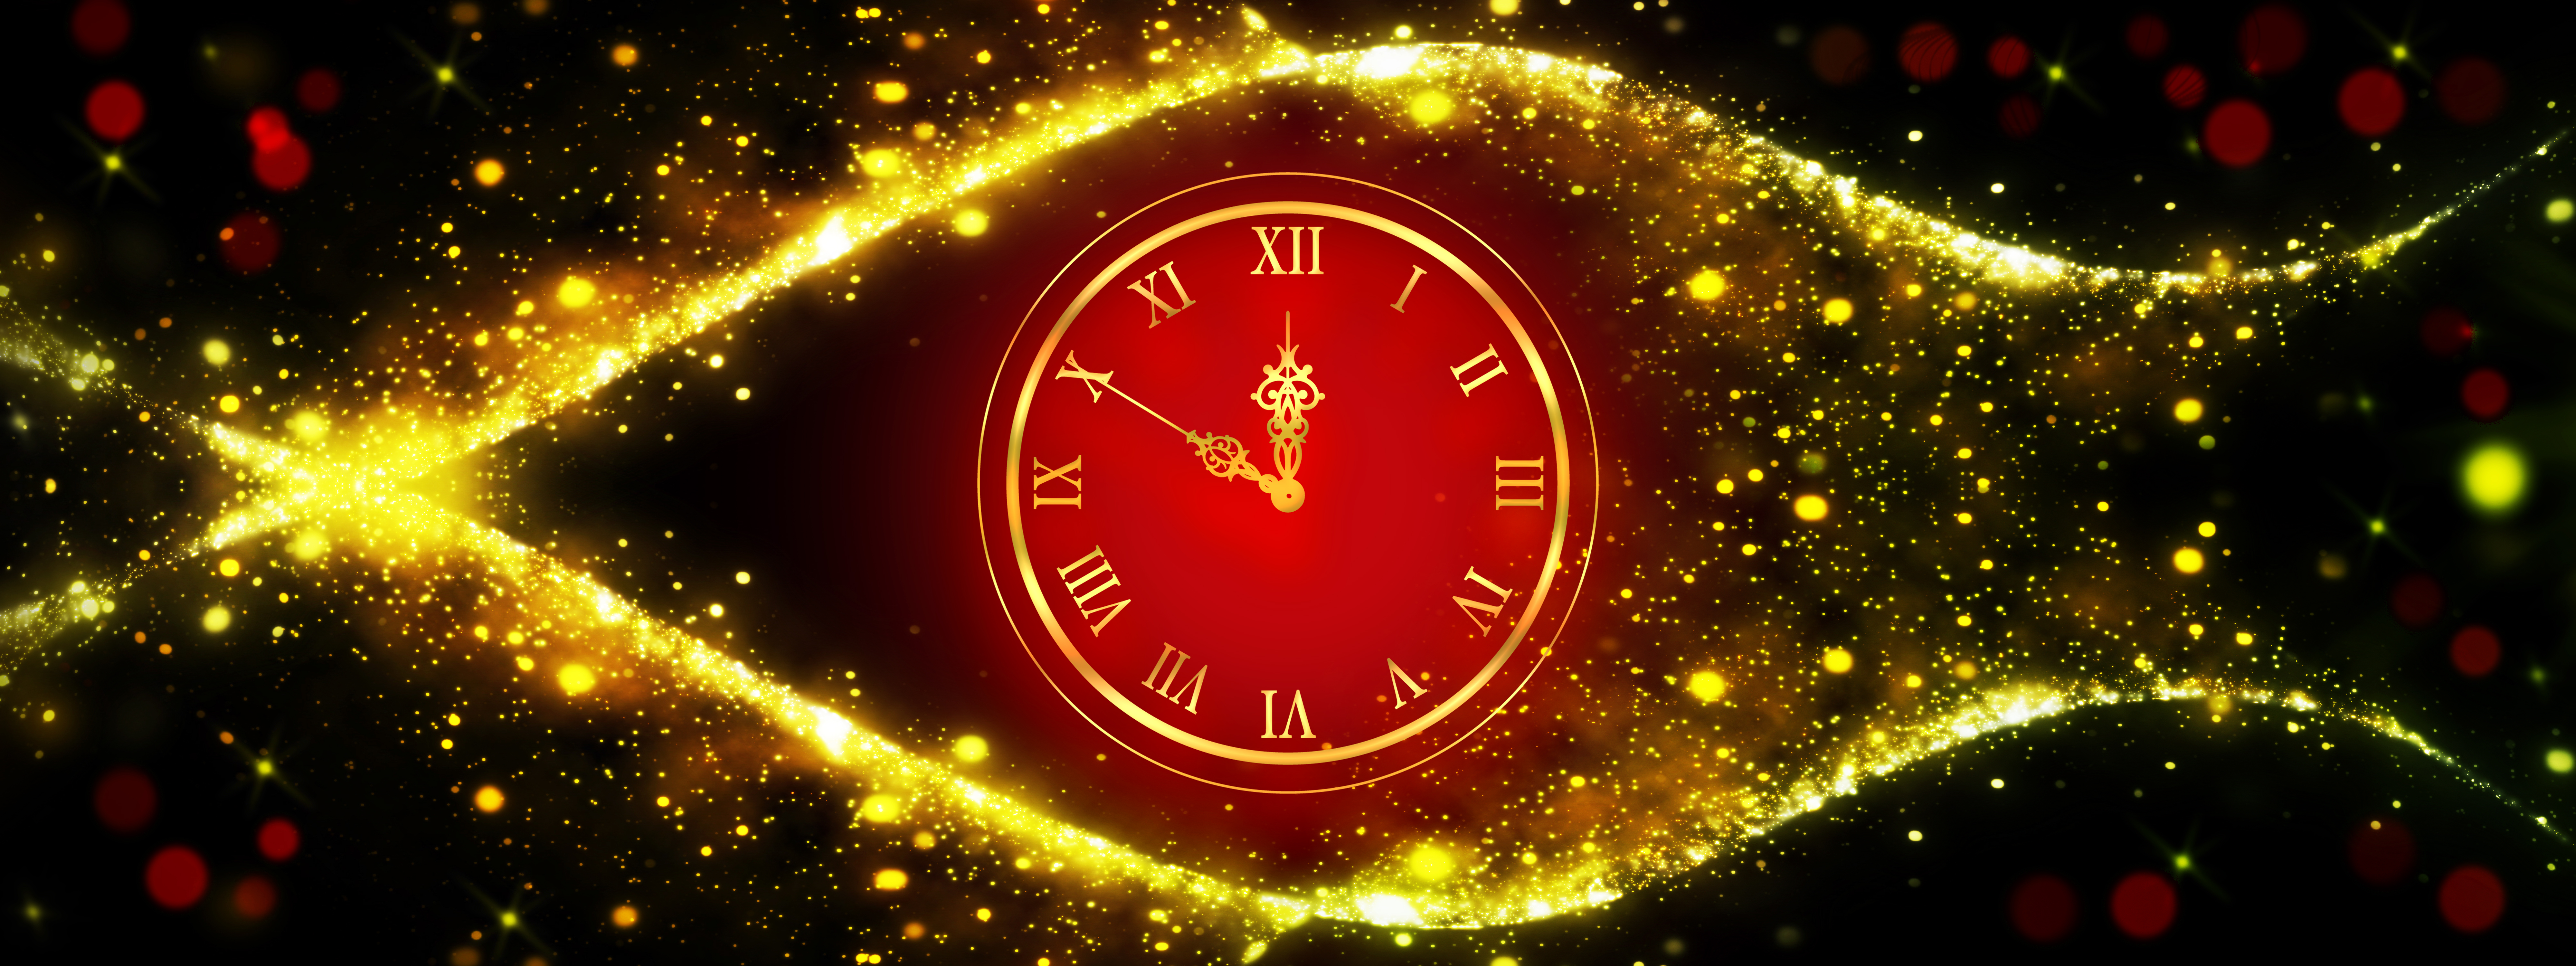
new year, clock, banner, new year's greetings, bokeh, decorative, champagne bucket, background, light mood, midnight, clock hand, new year's eve, sparkling, light bucket, event, computer wallpaper, lighting, fractal art, christmas, fete, christmas lights, christmas decoration, night, space, darkness, circle, christmas ornament, star, universe